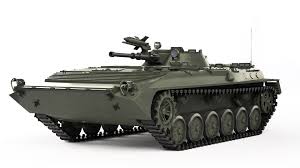
Label: BMP-1